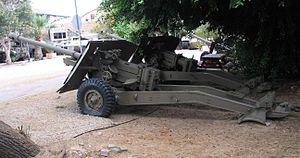
Le canon Ordnance QF 17 pounder est un canon antichar britannique de calibre 76,2 mm en usage au cours de la Seconde Guerre mondiale. C'était le meilleur canon anti-char des alliés : équipé d'obus perforants, il pouvait détruire le blindage de presque tous les chars allemands. D'abord utilisé en Afrique du Nord comme canon antichar de 17 sur un affût de canon de 25 de campagne, il fut utilisé sur son propre affût dès la campagne de Sicile et équipa de nombreux chars de combats. Les Britanniques l'utilisèrent aussi pour réarmer des véhicules étrangers, par exemple les chasseurs de chars Sherman Firefly, qui mirent leurs unités de tanks au niveau de celles des Allemands.